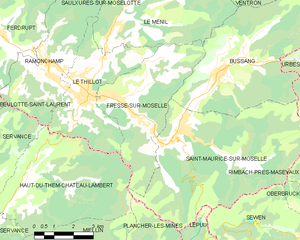
Carte des communes françaises Fresse-sur-Moselle
Fresse-sur-Moselle est une commune française du Massif des Vosges, située dans le département des Vosges, en région Grand Est.